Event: Typhoon Ruby
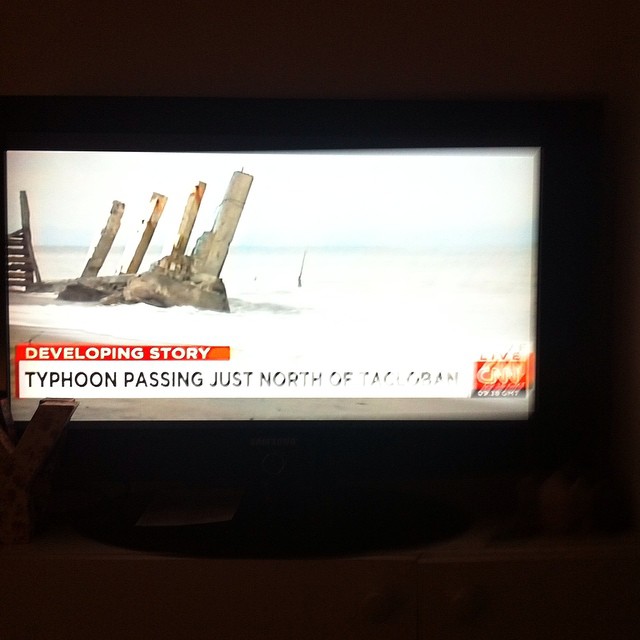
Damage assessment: damage